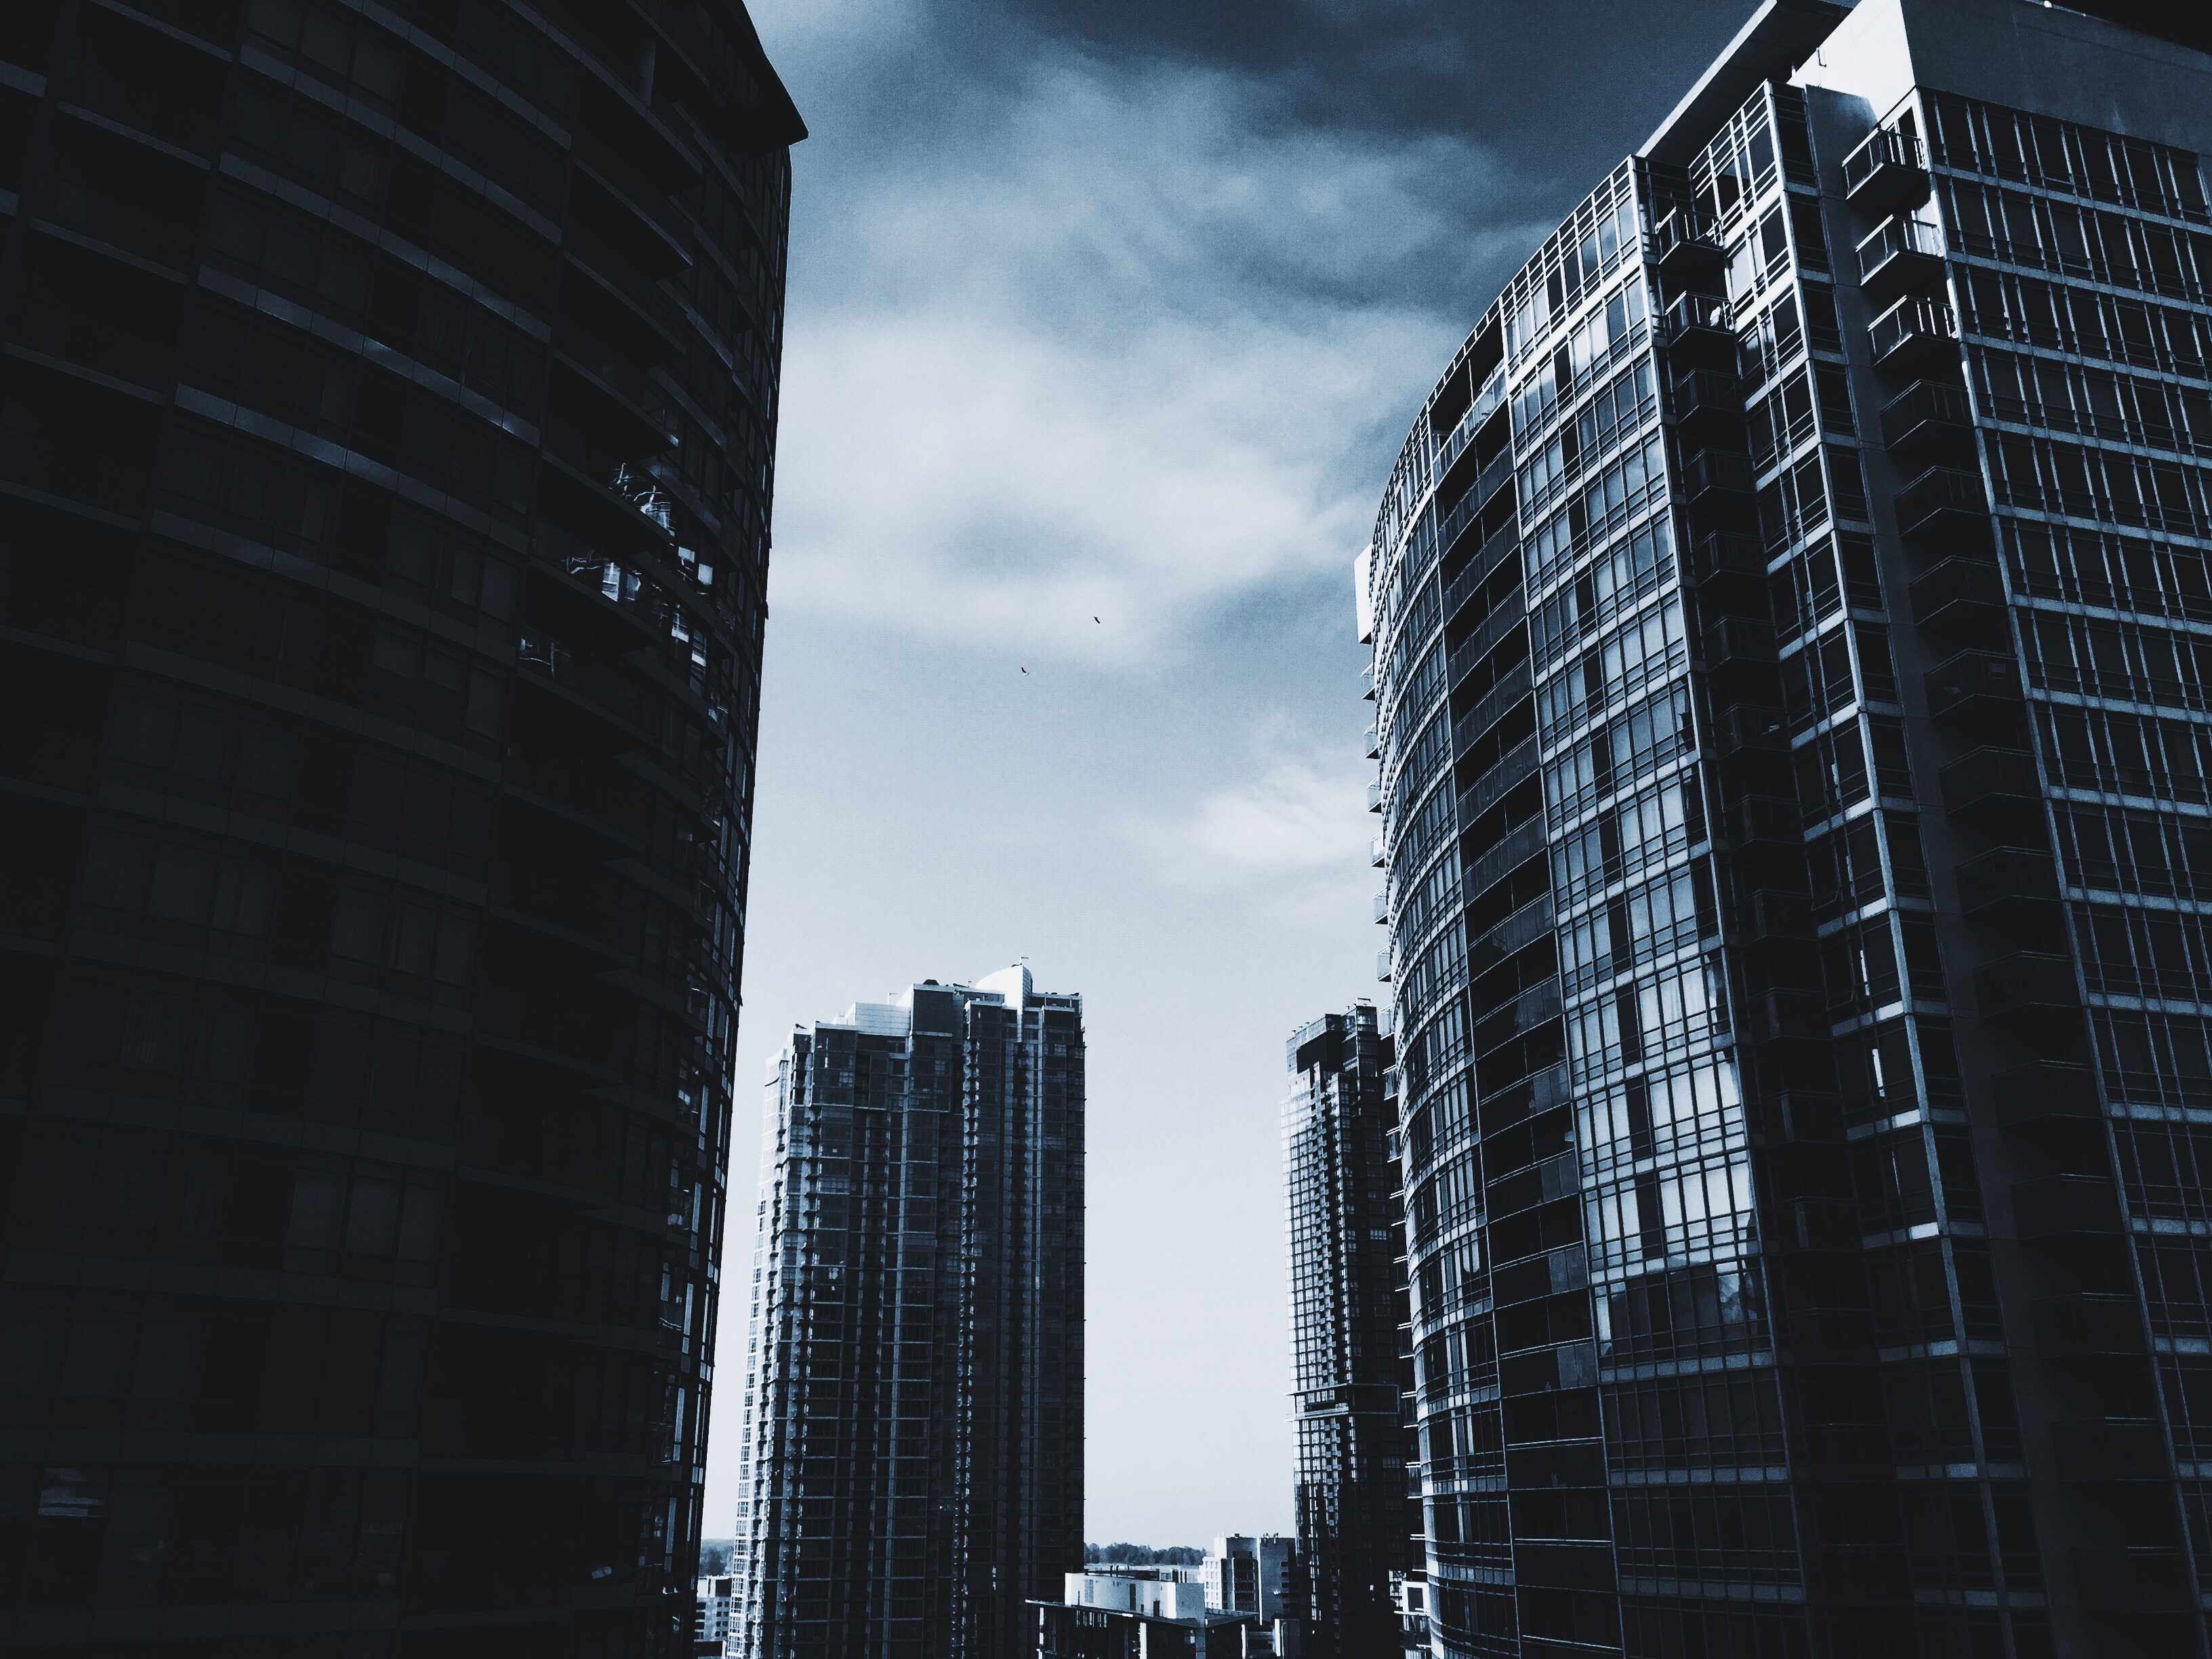
architecture, structure, skyline, glass, building, city, skyscraper, urban, cityscape, downtown, construction, line, reflection, tower, metal, landmark, facade, exterior, monochrome, modern, tower block, front, contemporary, headquarters, metropolis, condominium, urban area, human settlement, metropolitan area